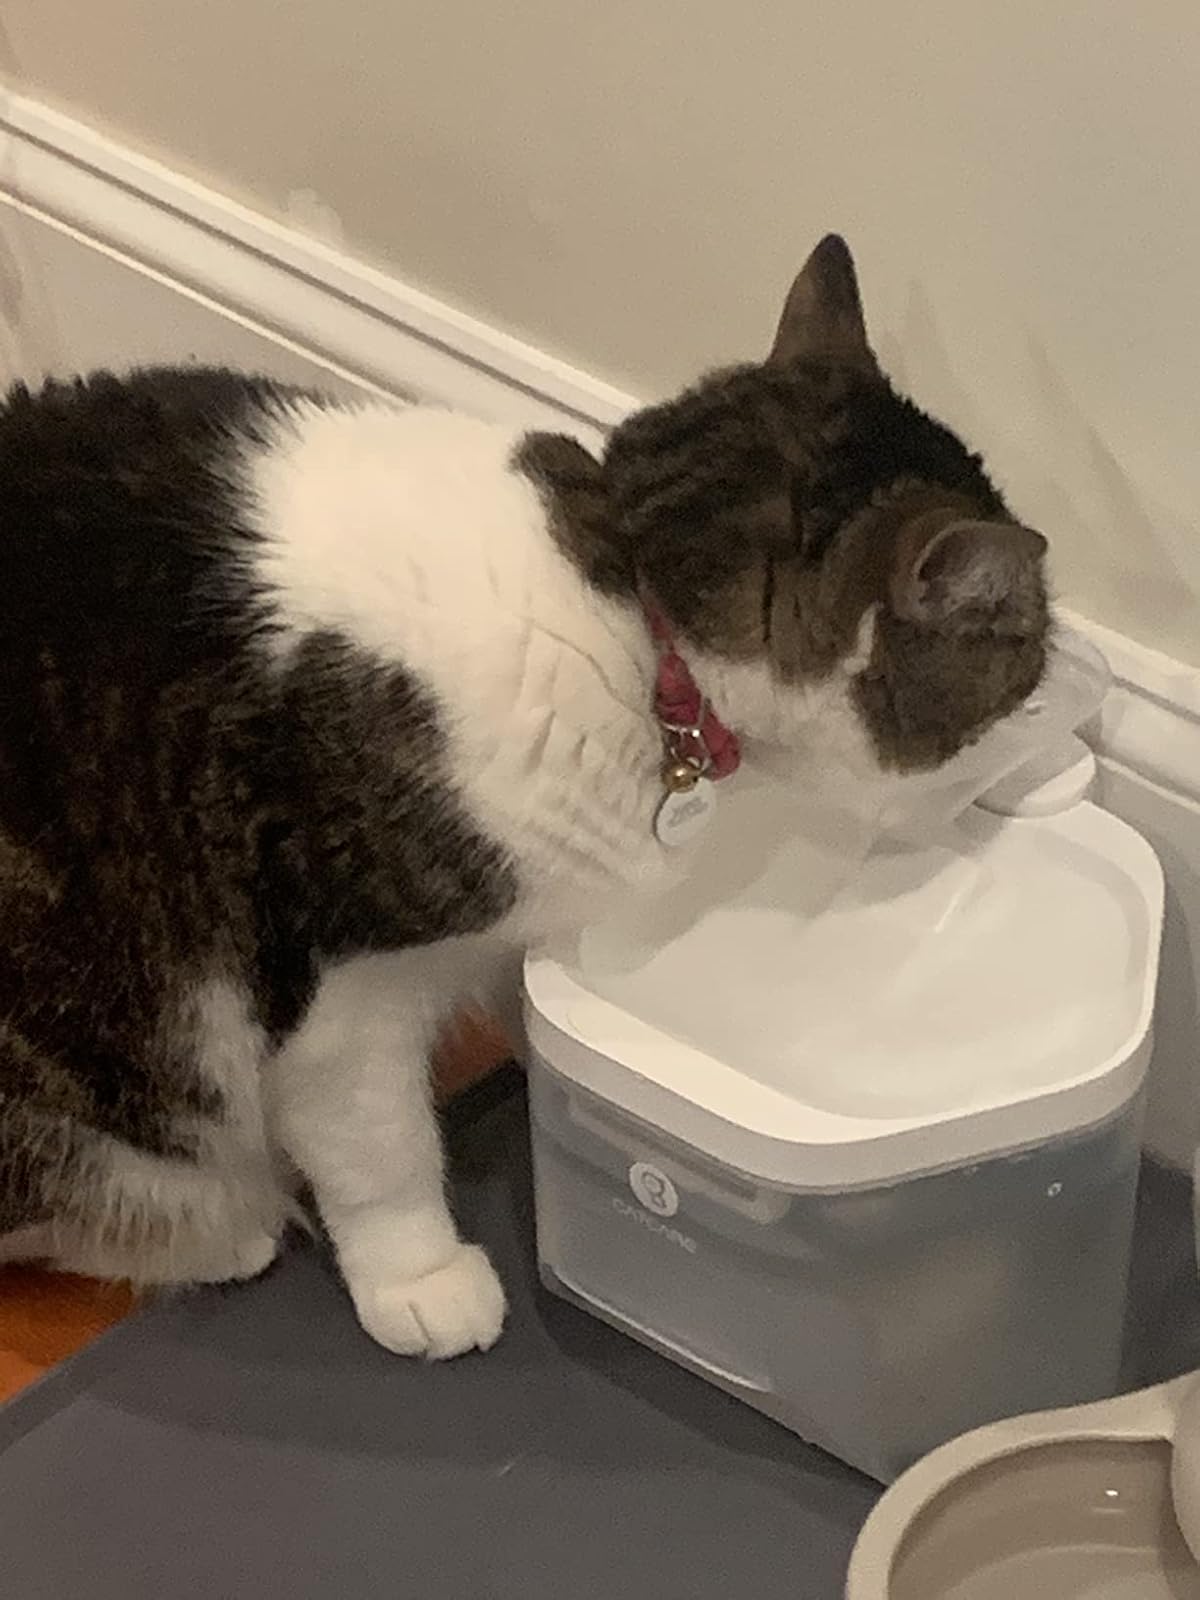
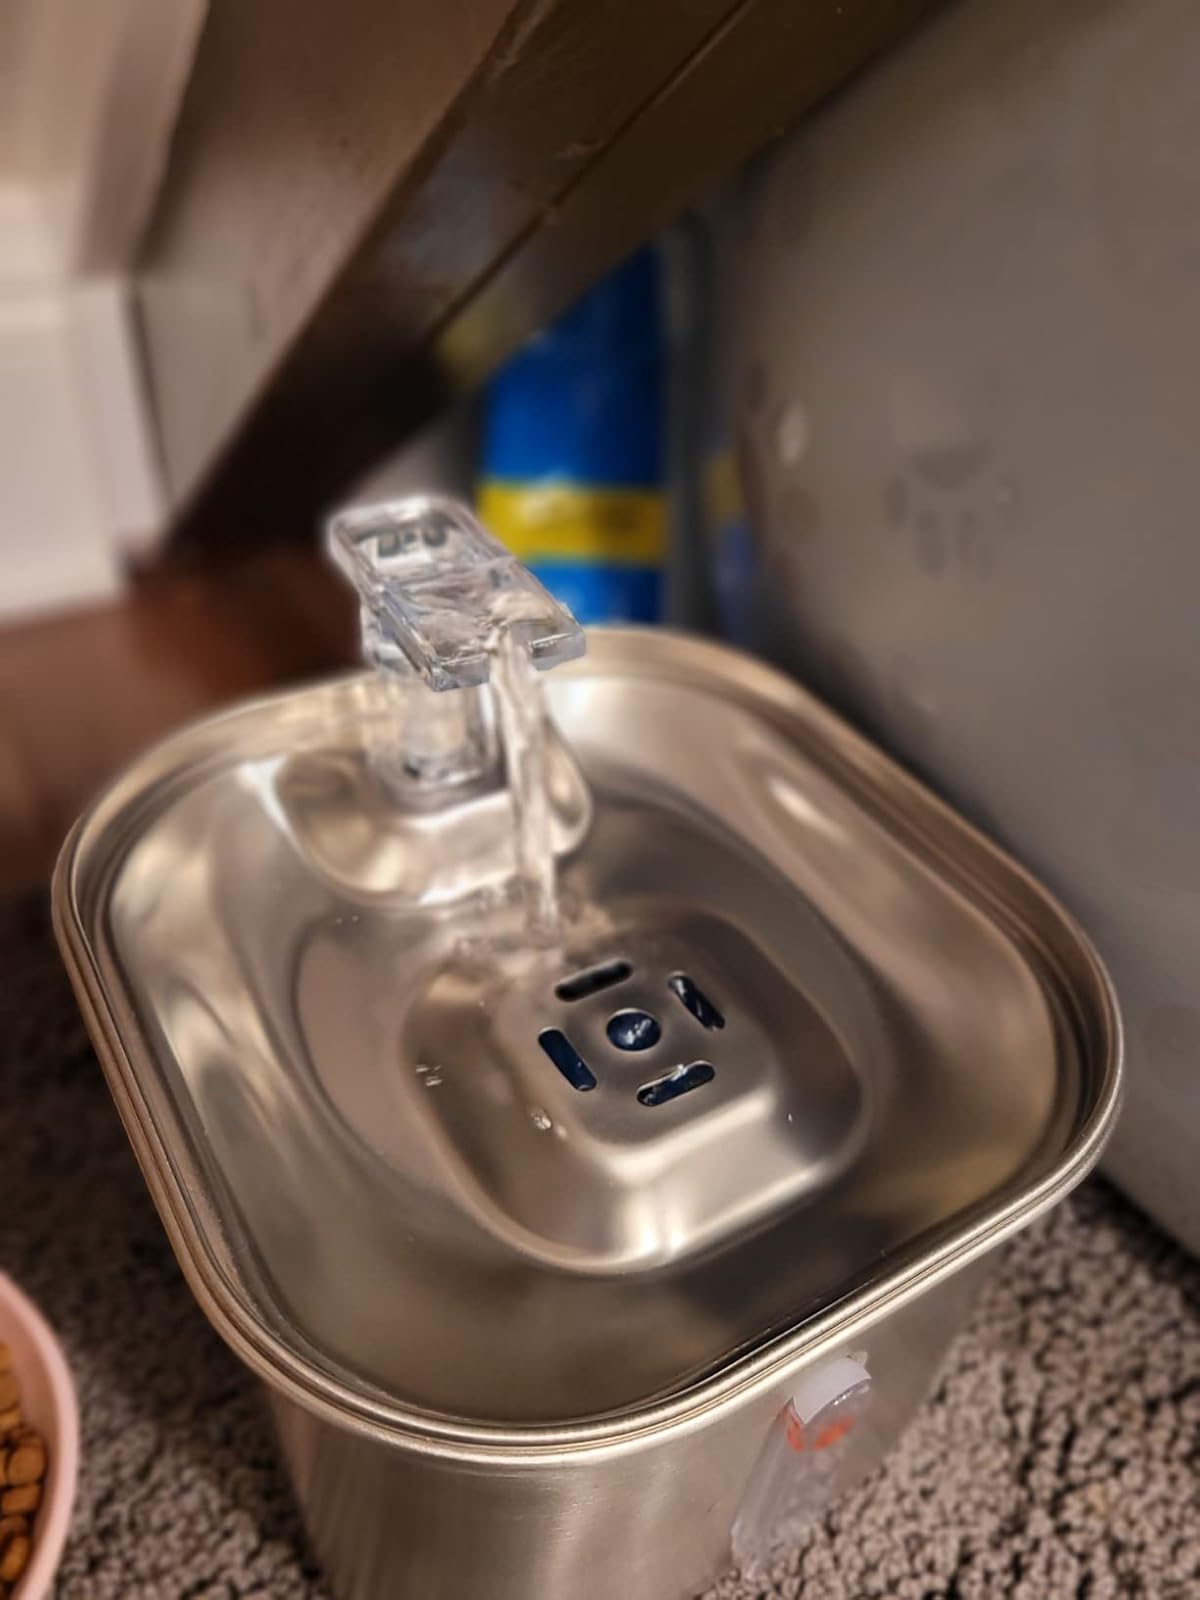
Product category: items_bowl
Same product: no